Staffordshire Yeomanry

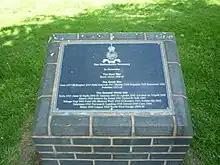
The Staffordshire Yeomanry memorial at the National Memorial Arboretum.

The simple Stafford knot badge in white metal was worn on head-dresses. From 1859 the buttons carried the knot within a garter inscribed 'THE QUEENS OWN ROYAL REGIMENT' and surmounted by a crown. This design in silver was adopted as the officers' cap and collar badge from 1898, with the addition of a lower scroll bearing the motto from 1906; it was worn in bronze on the field service cap from 1908. From 1913 the other ranks' cap badge was the knot surmounted by a crown. The shoulder straps of the khaki jacket carried a brass title, with the knot over 'S' over 'IY' until 1908, then 'T' over 'Y' over 'STAFFORD'. In the 1940s the brass cap badge used the design introduced for officers in 1906, with the regimental title on the garter replaced by the motto of the Order of the Garter.